Dorcen G60s

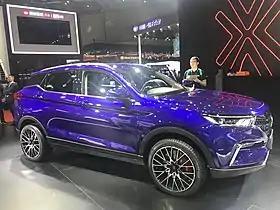

The Dorcen G60s is a compact crossover SUV produced by the Chinese manufacturer Dorcen since 2019.